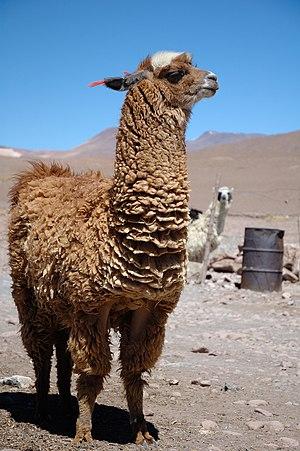
Le lama blanc ou lama est un camélidé domestique d'Amérique du Sud. Sa longévité est comprise entre 10 et 20 ans.